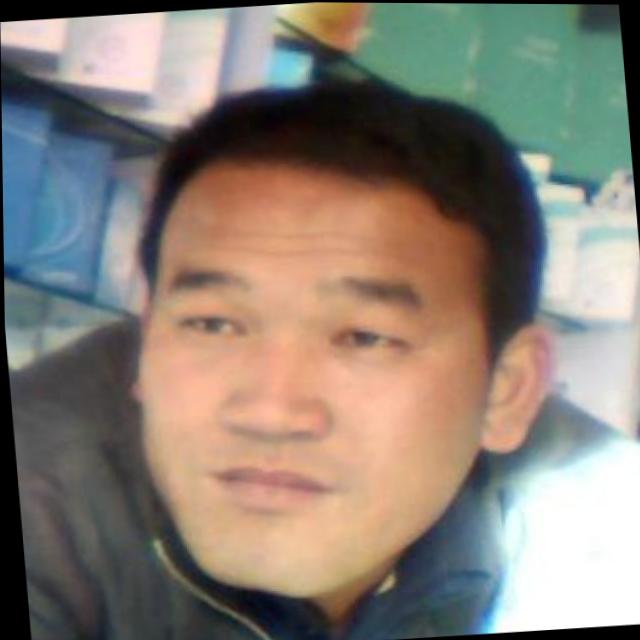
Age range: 21-44